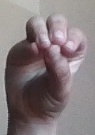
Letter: ha